1974 Trans-AMA motocross series

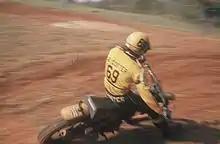
De Coster competing in the 1974 Trans-AMA motocross series

The 1974 Trans-AMA motocross series was the fifth annual international series established by the American Motorcyclist Association as a pilot event to help establish motocross in the United States. The motocross series was an invitational based on a 500cc engine displacement formula, run on American tracks featuring the top riders from the F.I.M. world championship against the top American riders.